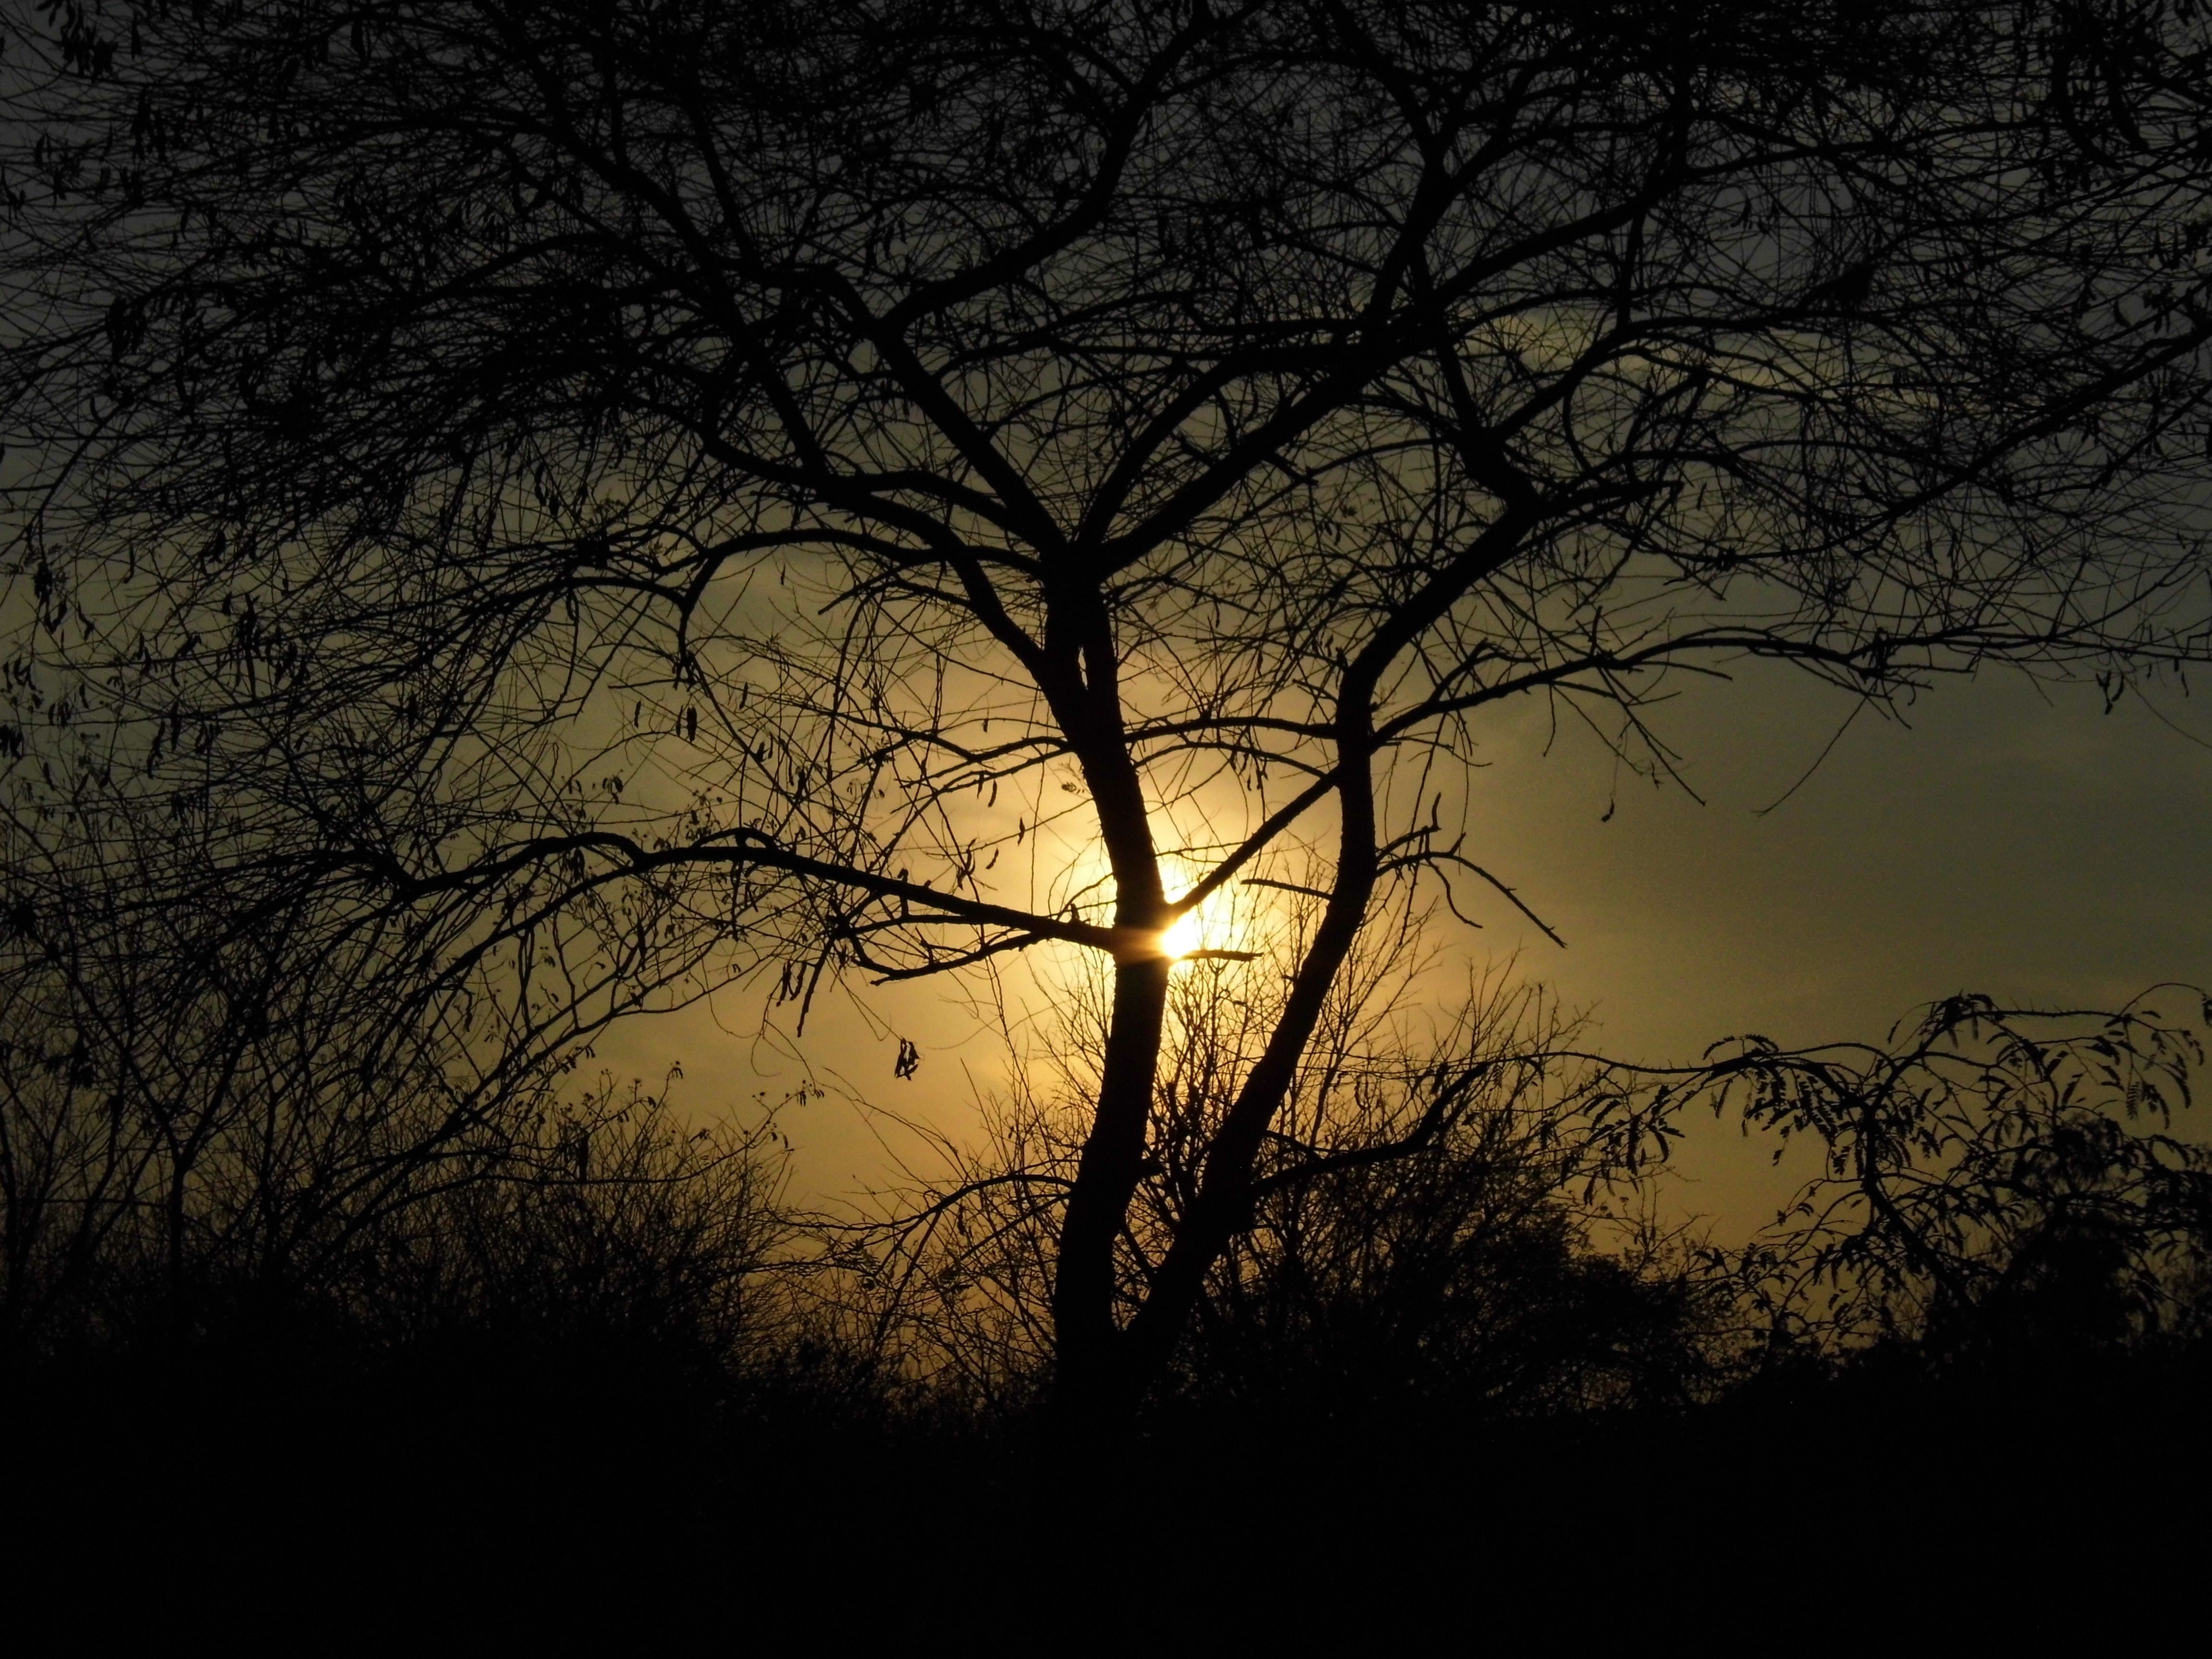
tree, nature, branch, sky, sunrise, sunset, night, sunlight, morning, dawn, atmosphere, summer, dusk, evening, darkness, savanna, sunny, atmospheric phenomenon, woody plant